Andrei Chikatilo

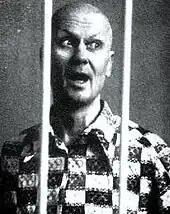
Chikatilo, pictured at his trial in April 1992

Chikatilo was brought to trial in Rostov on 14 April 1992, charged with fifty-three counts of murder in addition to five charges of sexual assault against minors committed when he had been a teacher. He was tried in Courtroom Number 5 of the Rostov Provincial Court, before Judge Leonid Akubzhanov.